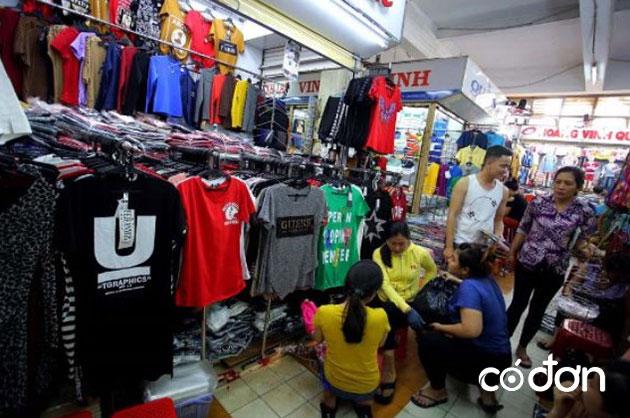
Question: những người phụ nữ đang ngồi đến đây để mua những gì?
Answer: đến để mua quần áo